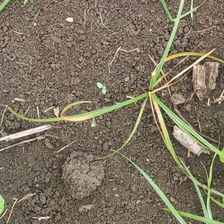
Weed species: Lavhala_(Cyperus_Rotundus)